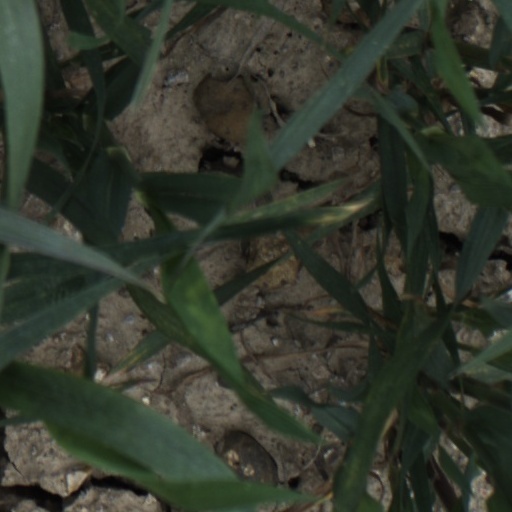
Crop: wheat